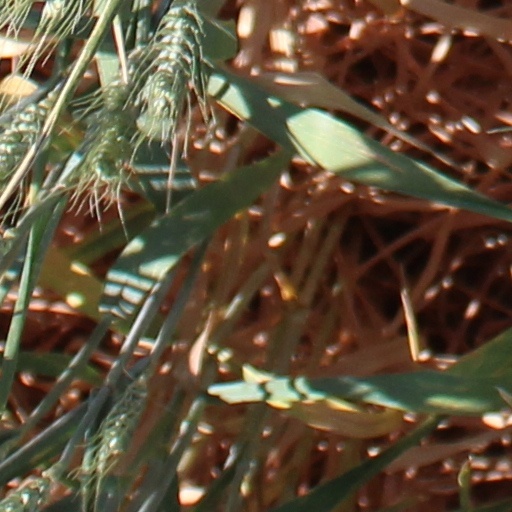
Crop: wheat